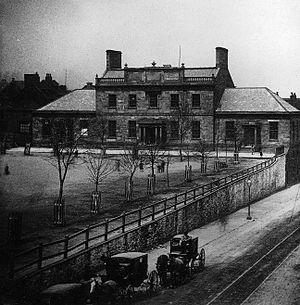
Dalhousie College, Halifax (Nouvelle-Écosse, Canada). Cette photographie montre le bâtiment original de l'Université Dalhousie qui était situé en face de Grand Parade au centre-ville de Halifax. En 1886, le collège s'est installé sur un site de South Common, l'actuel campus Forrest de l'université.